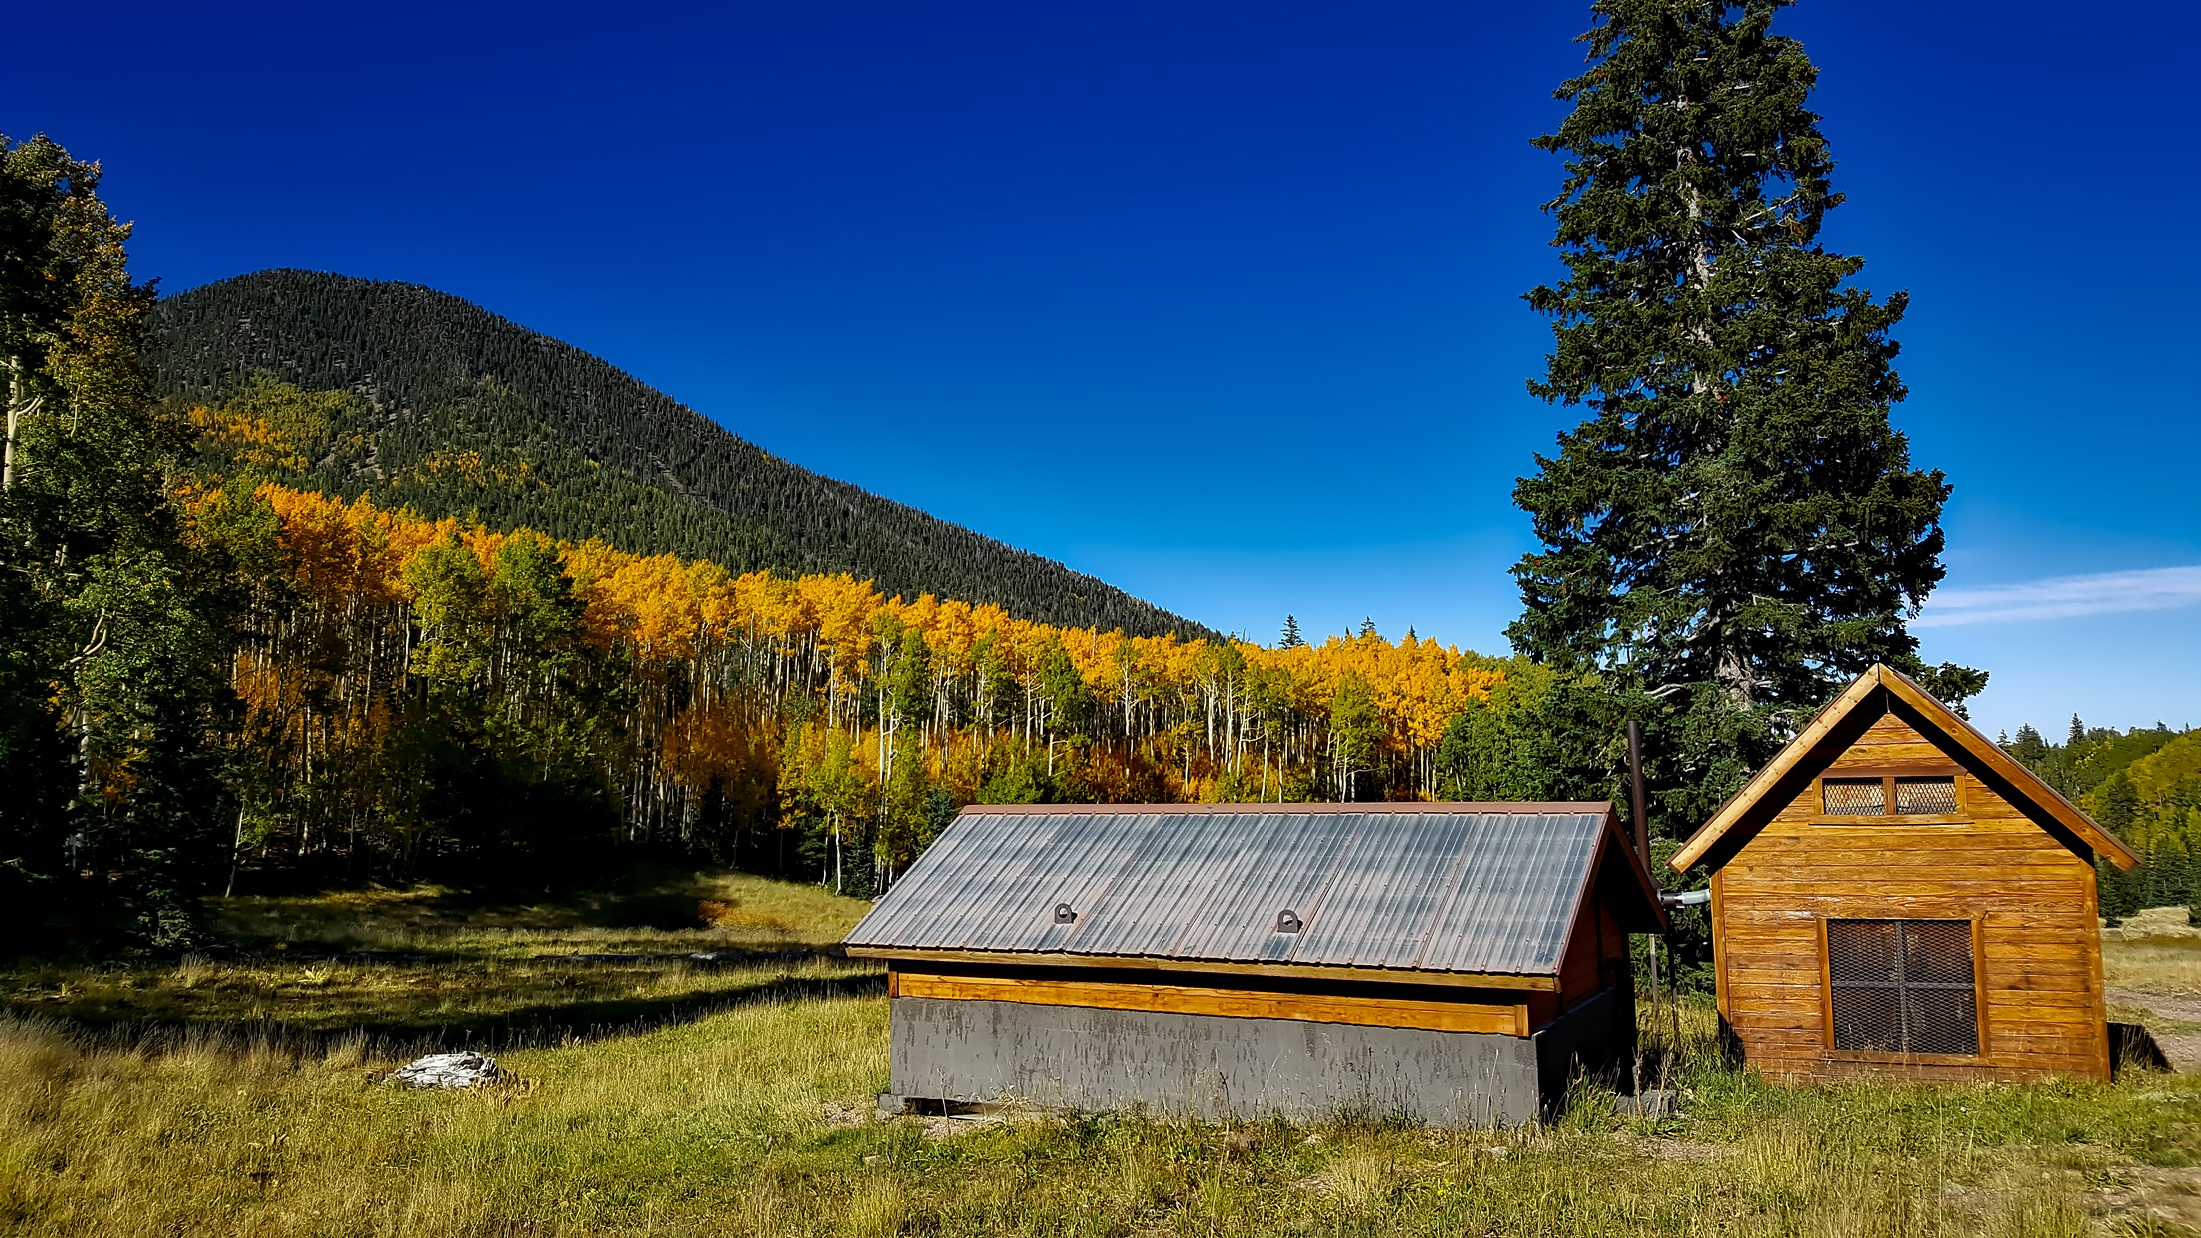
landscape, tree, nature, forest, grass, wilderness, mountain, meadow, leaf, fall, hill, lake, home, valley, mountain range, country, rustic, hut, foliage, scenic, cabin, cottage, autumn, colorful, season, arizona, trees, woods, hdr, picturesque, woodland, rural area, woody plant, mountainous landforms